Shady Side Academy

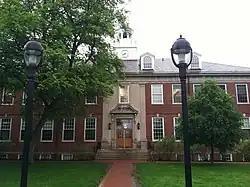
Rowe Hall, the LEED-certified main academic and administrative building of the Senior School campus

Academic life at Shady Side Academy operates on a trimester system, dividing the year into three thirteen to fourteen-week terms. Classes begin each year before Labor Day with Convocation in late August and finish with Commencement exercises in early June. The Second Term begins in late November, and Third Term begins in early April. At the Senior School, regular classes begin each day at 8:15 a.m. and end at 3:00 p.m., punctuated by a late-morning assembly period. All-school assemblies occur every Monday and Friday in the Hillman Center's Rauh Theater. Every Wednesday, students meet with their advisory groups. The academic day is divided into six periods filled with at least five classes, a lunch period, and intermittent free periods. Athletic practices follow the school day from 3:45 p.m. to late afternoon. An eight-day rotating schedule determines class periods.